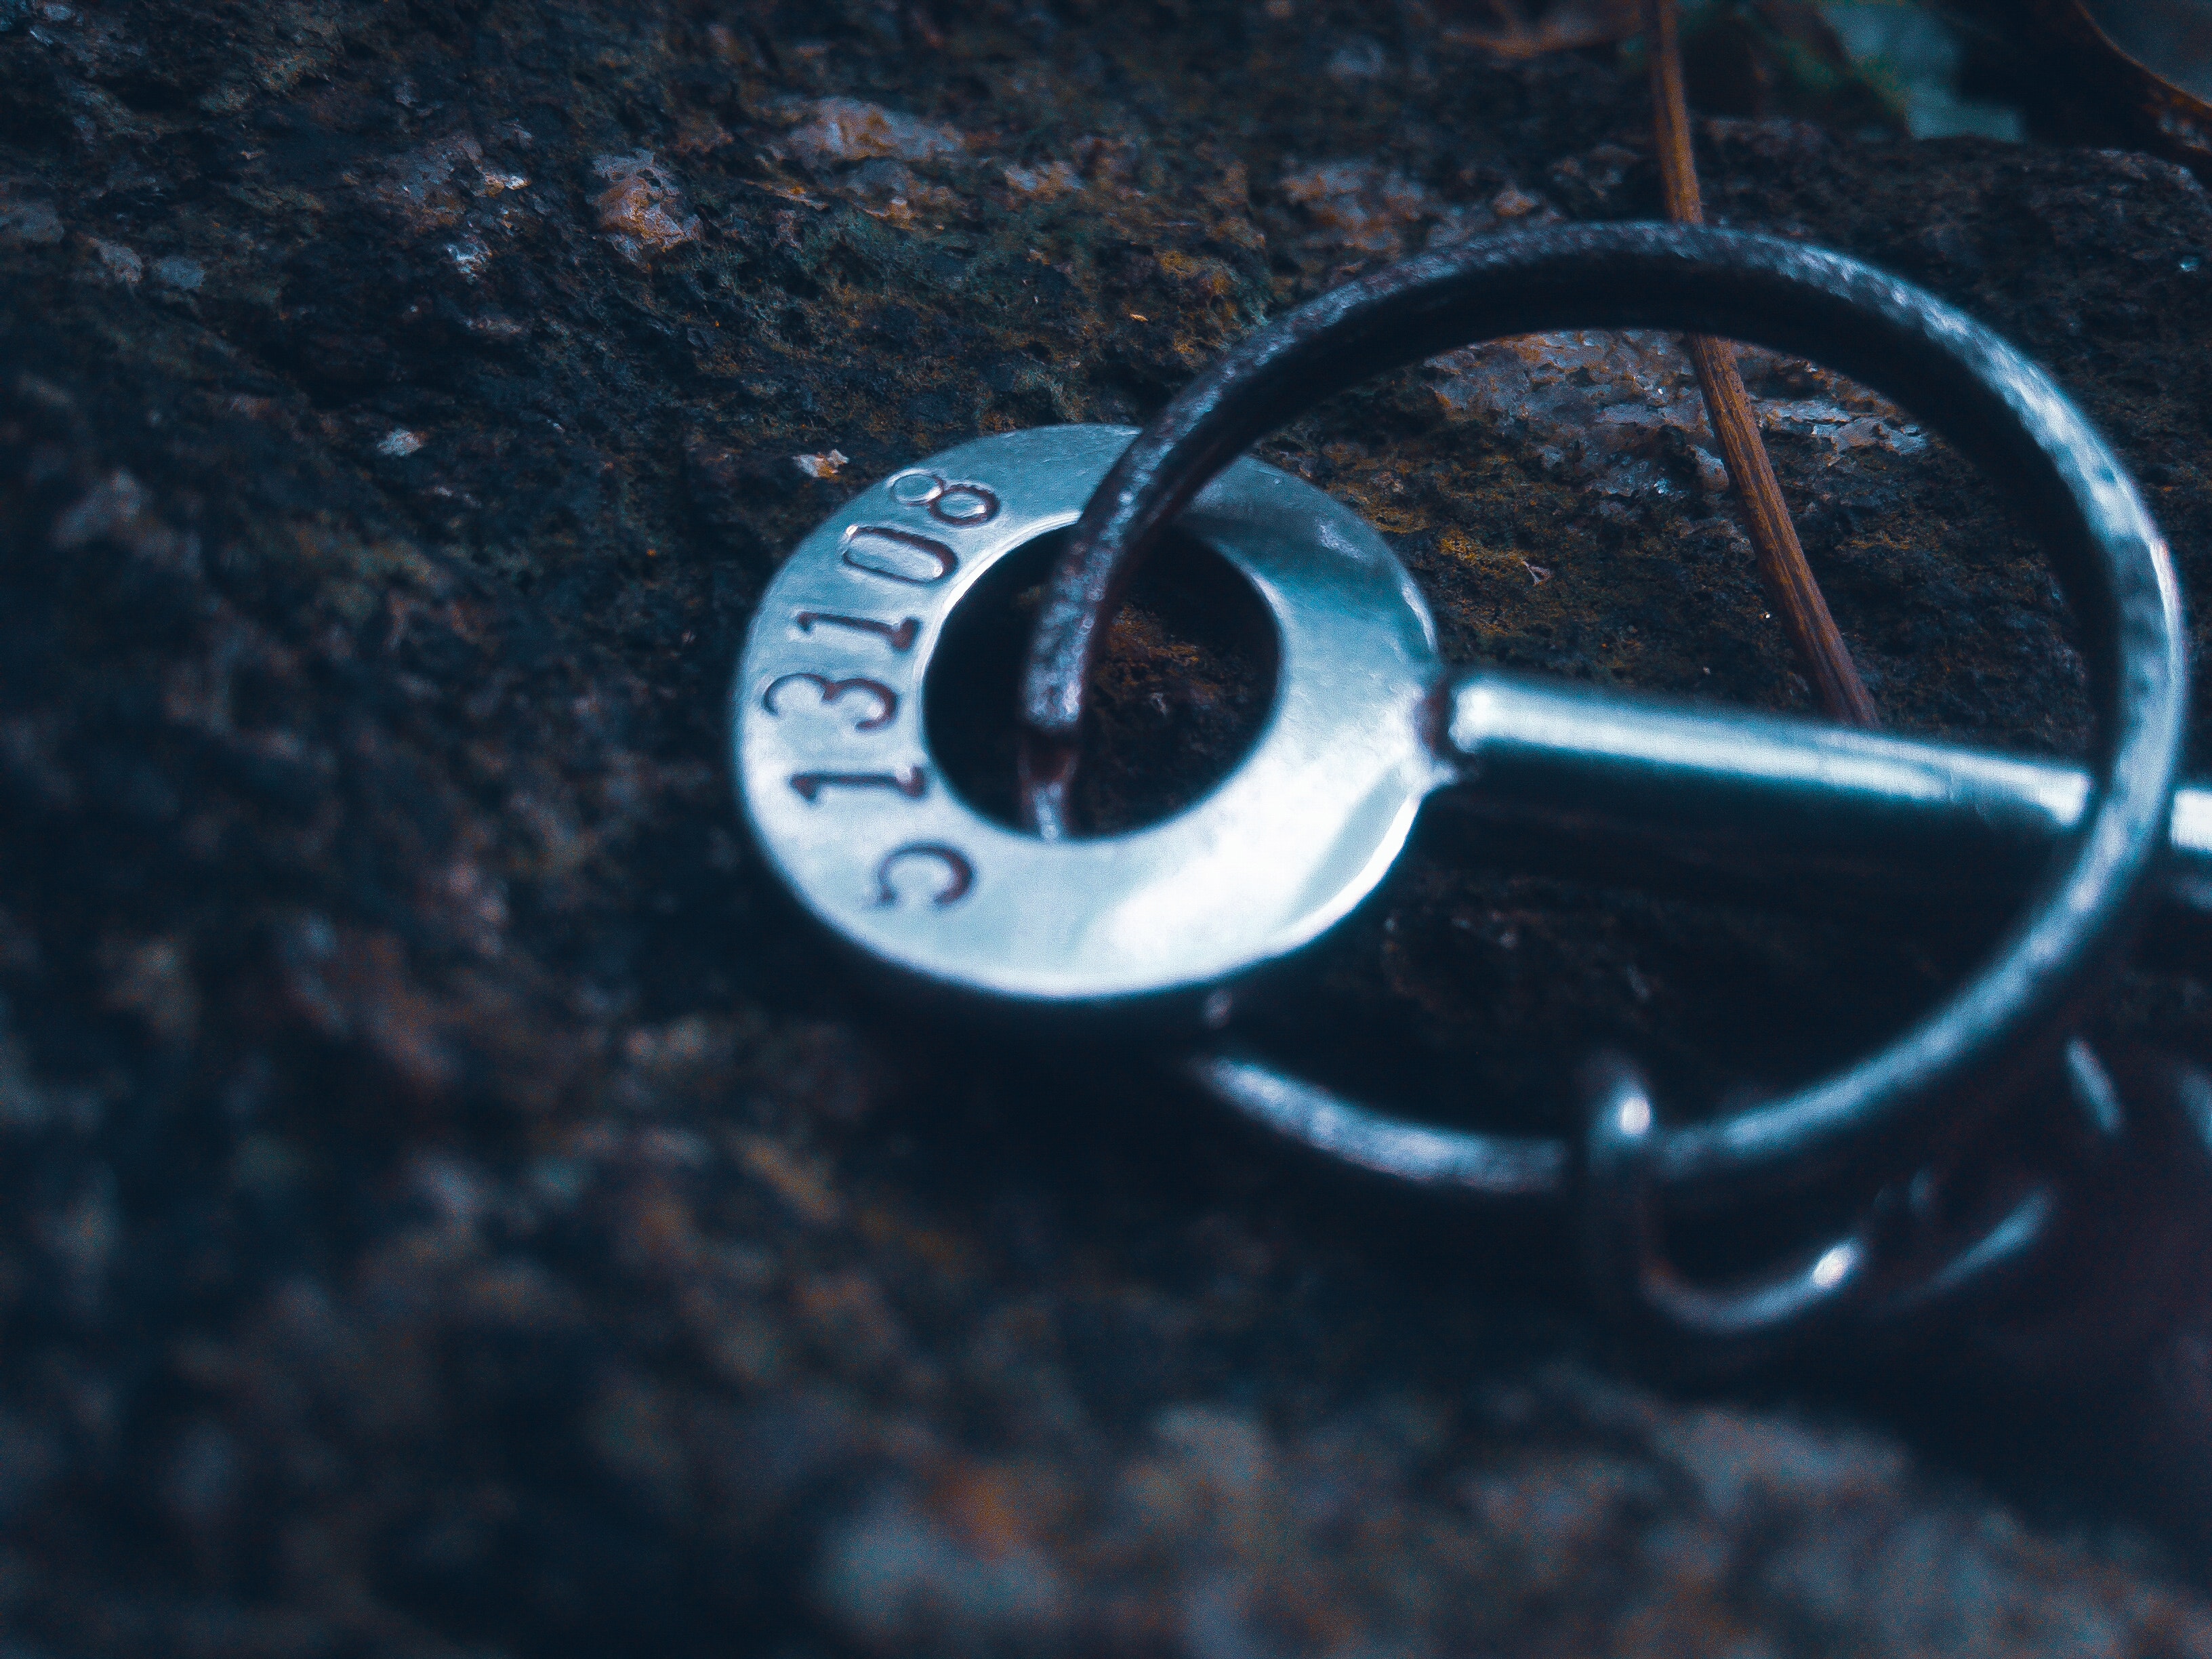
blue, fashion accessory, metal